Kuldip Nayar

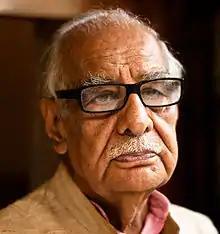
Nayar in 2012

Kuldip Nayar (14 August 1923 – 23 August 2018) was an Indian journalist, syndicated columnist, human rights activist, author and former High Commissioner of India to the United Kingdom noted for his long career as a left-wing political commentator. He was also nominated as a member of the upper house of the Indian Parliament in 1997.